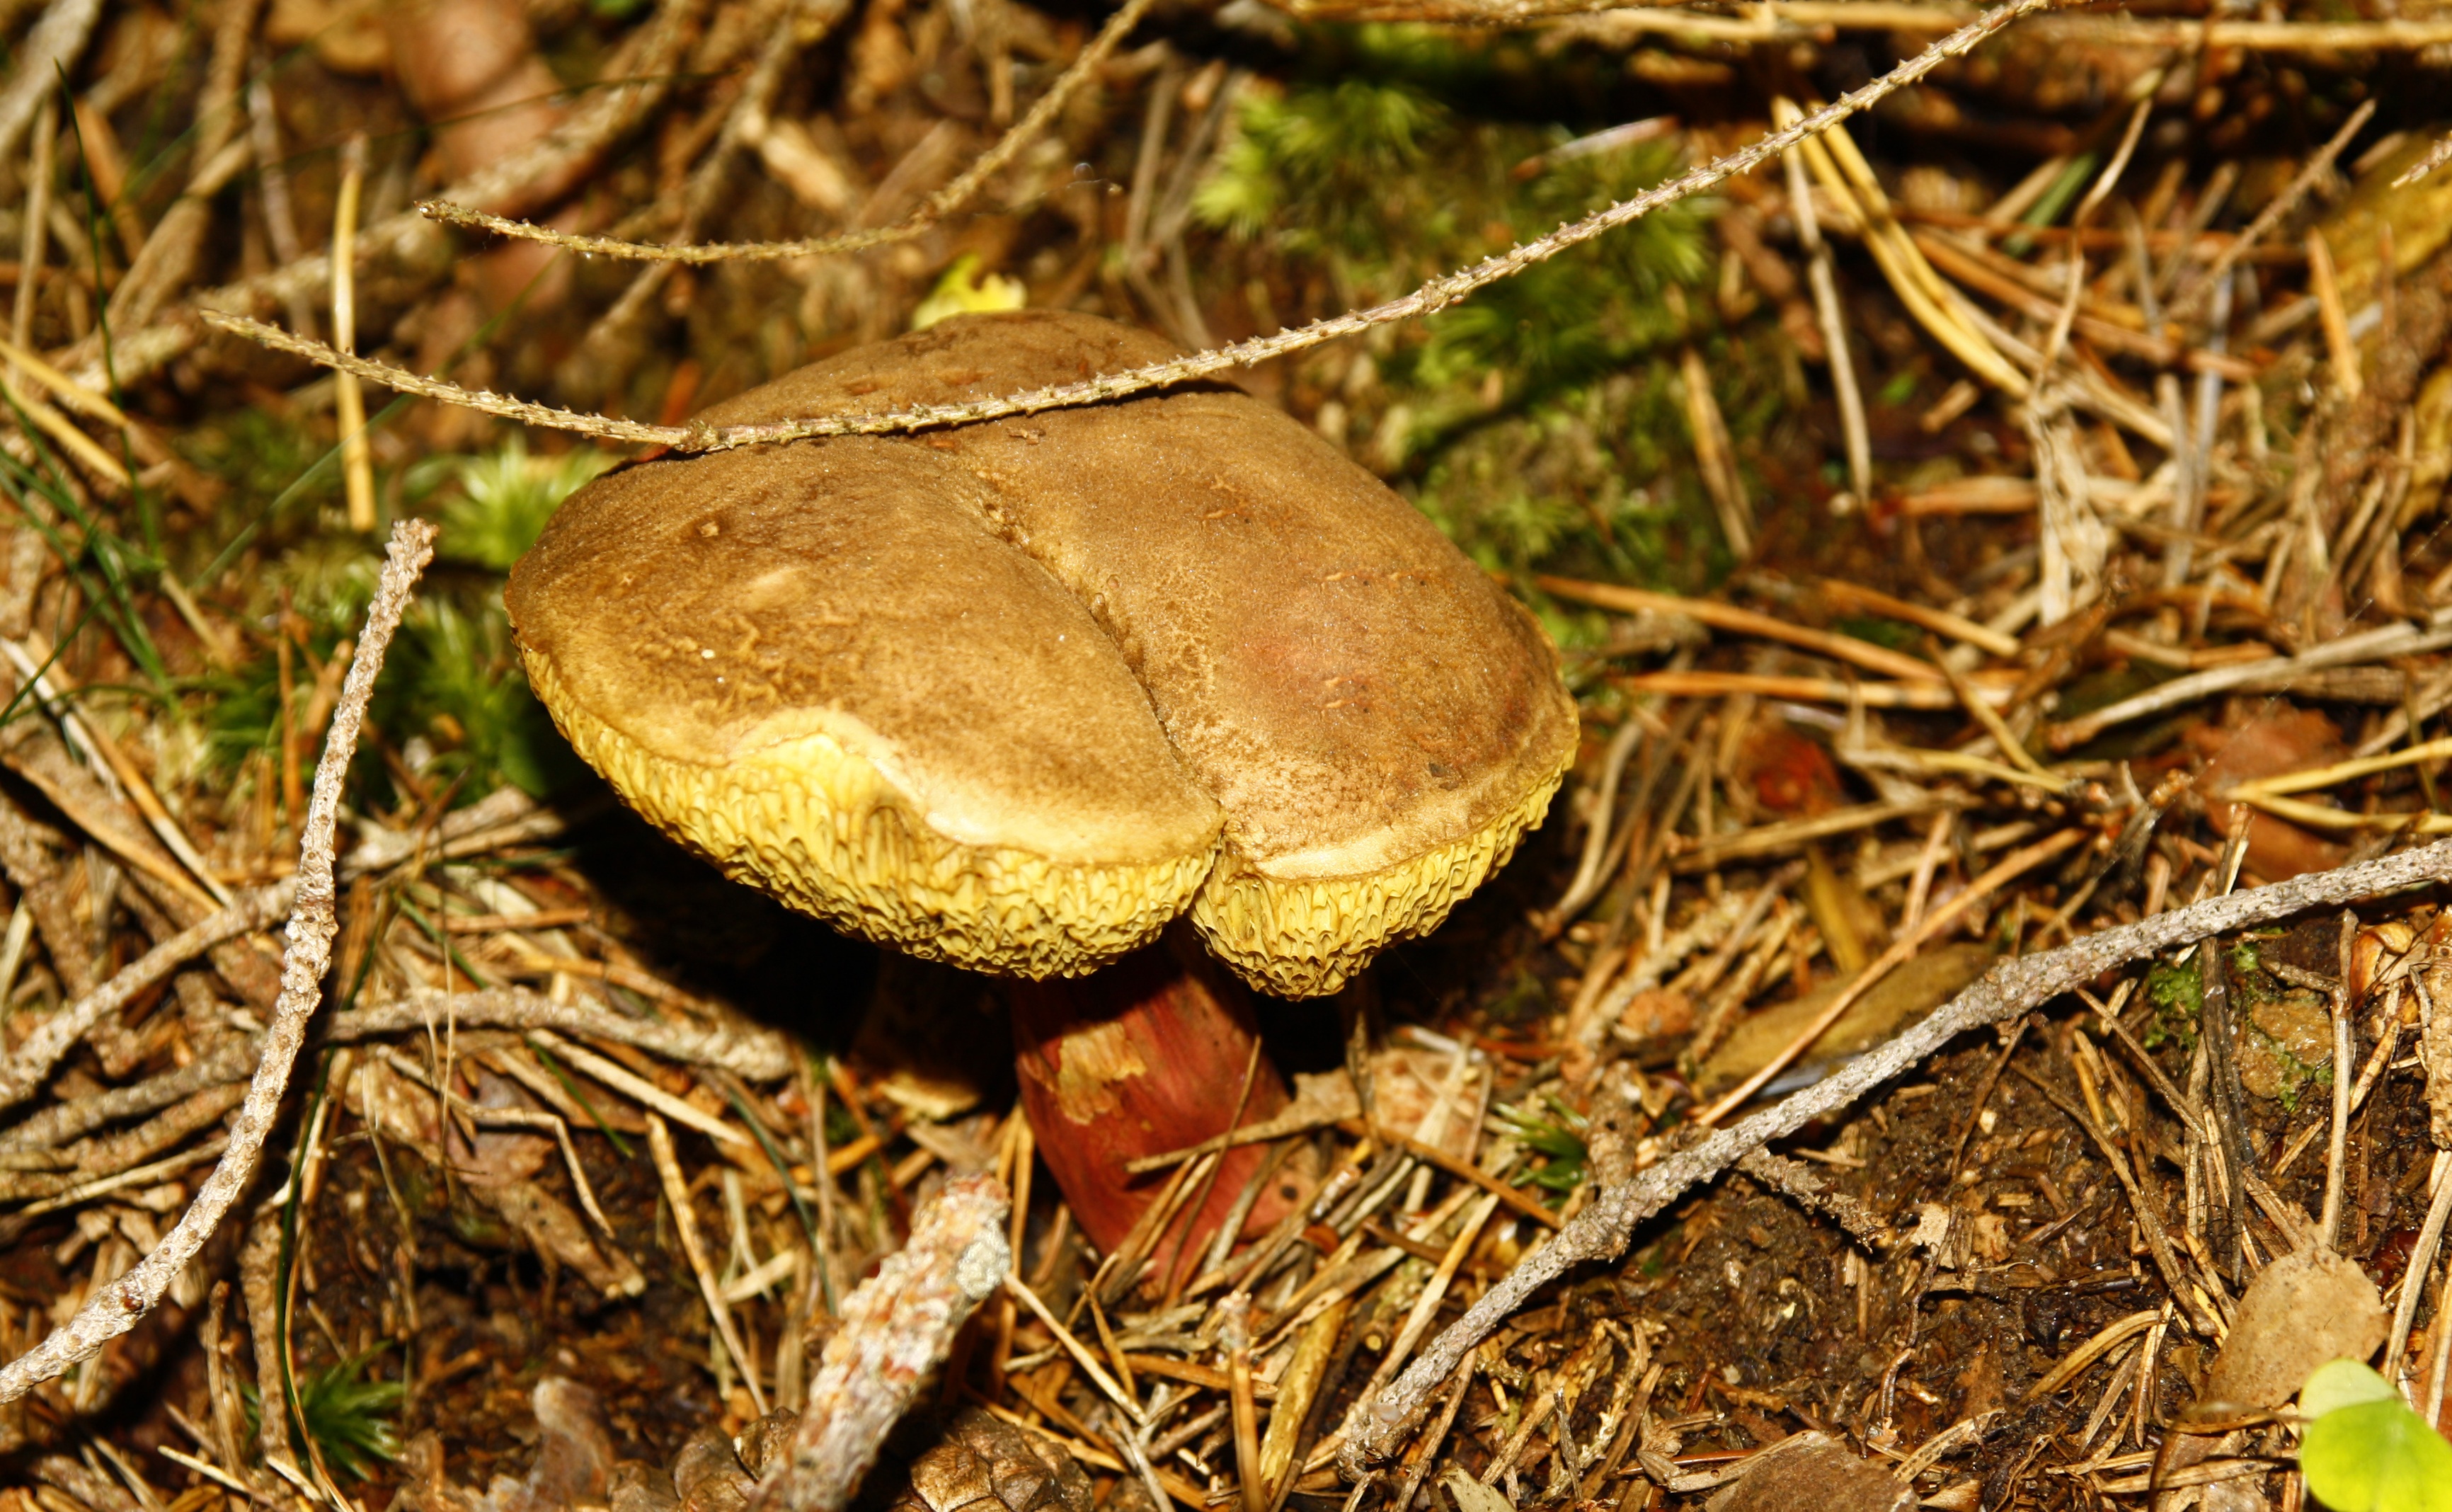
nature, forest, ground, leaf, gift, autumn, brown, covered, mushroom, fauna, fungus, toxic, woodland, bolete, edible, not edible, matsutake, edible mushroom, medicinal mushroom, penny bun